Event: Nepal Earthquake
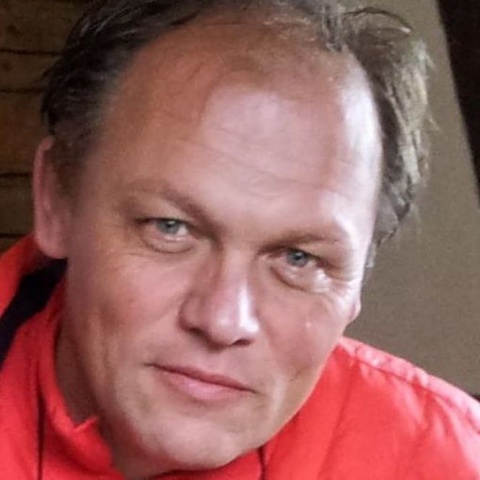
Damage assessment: no_damage